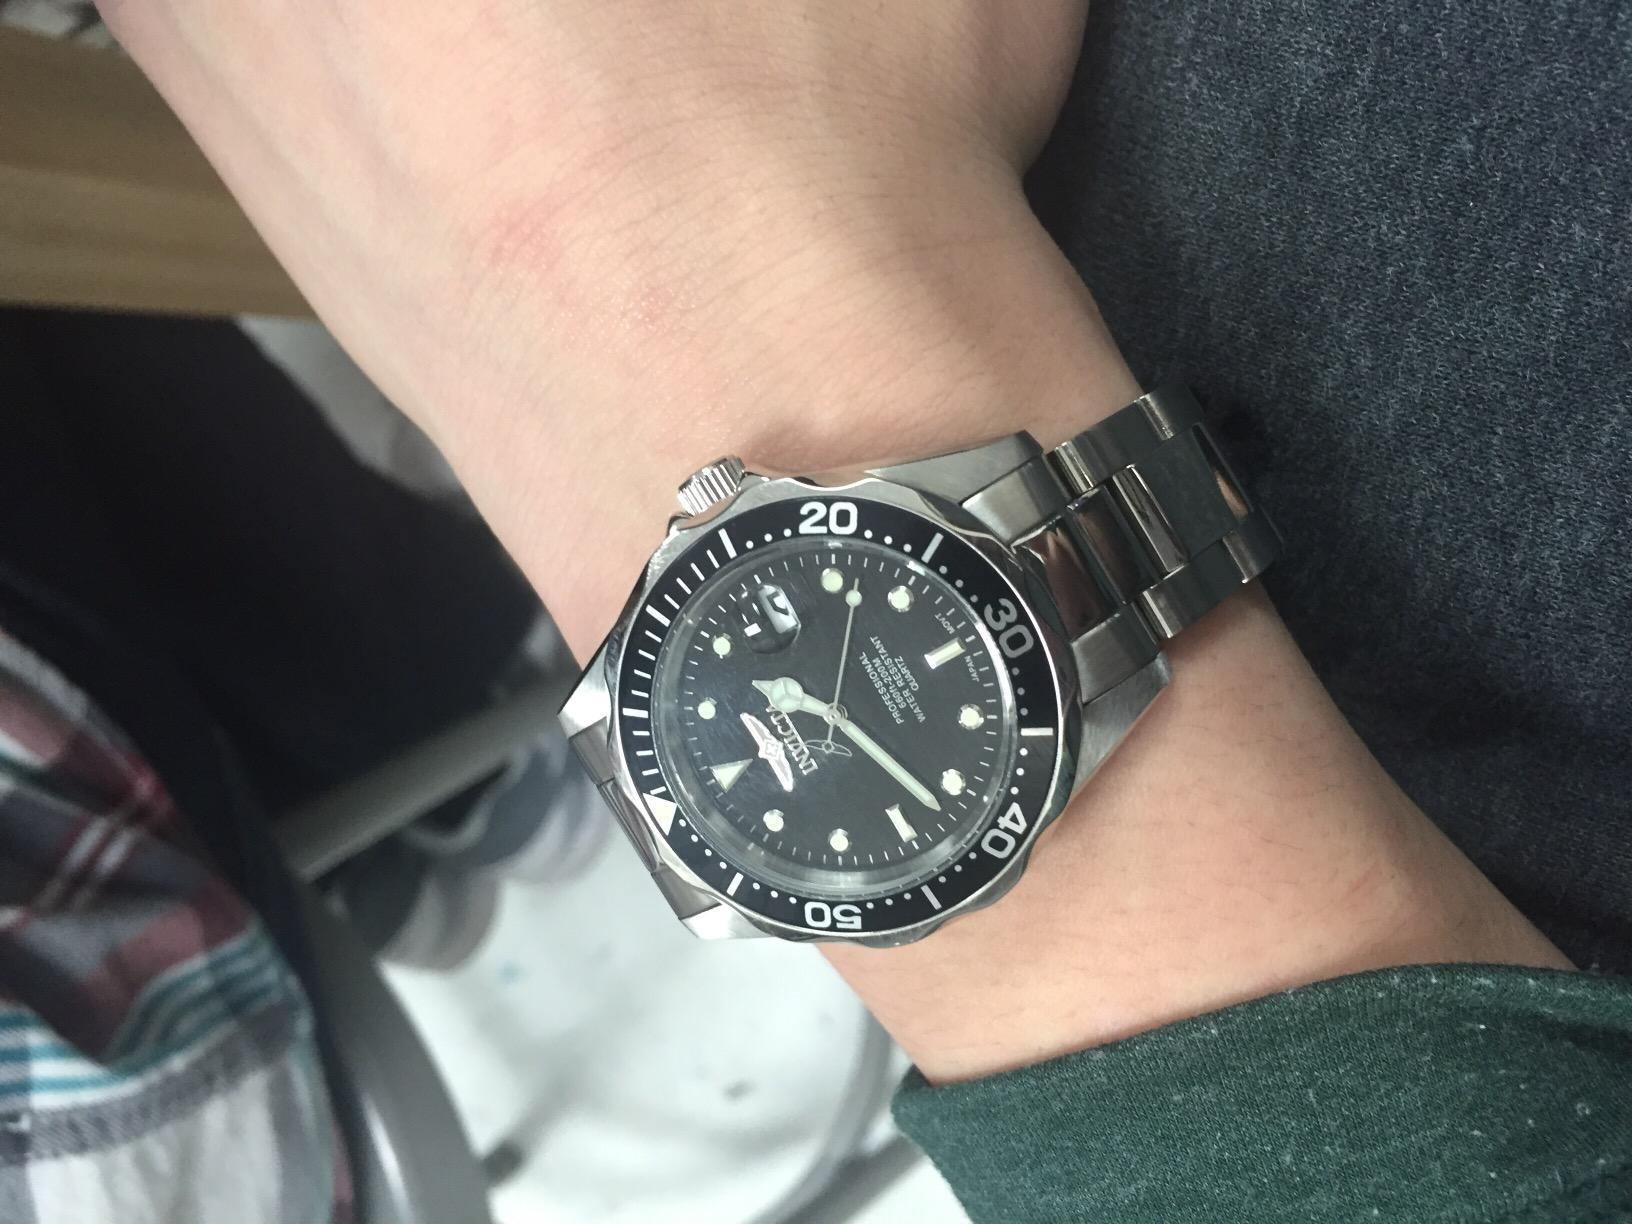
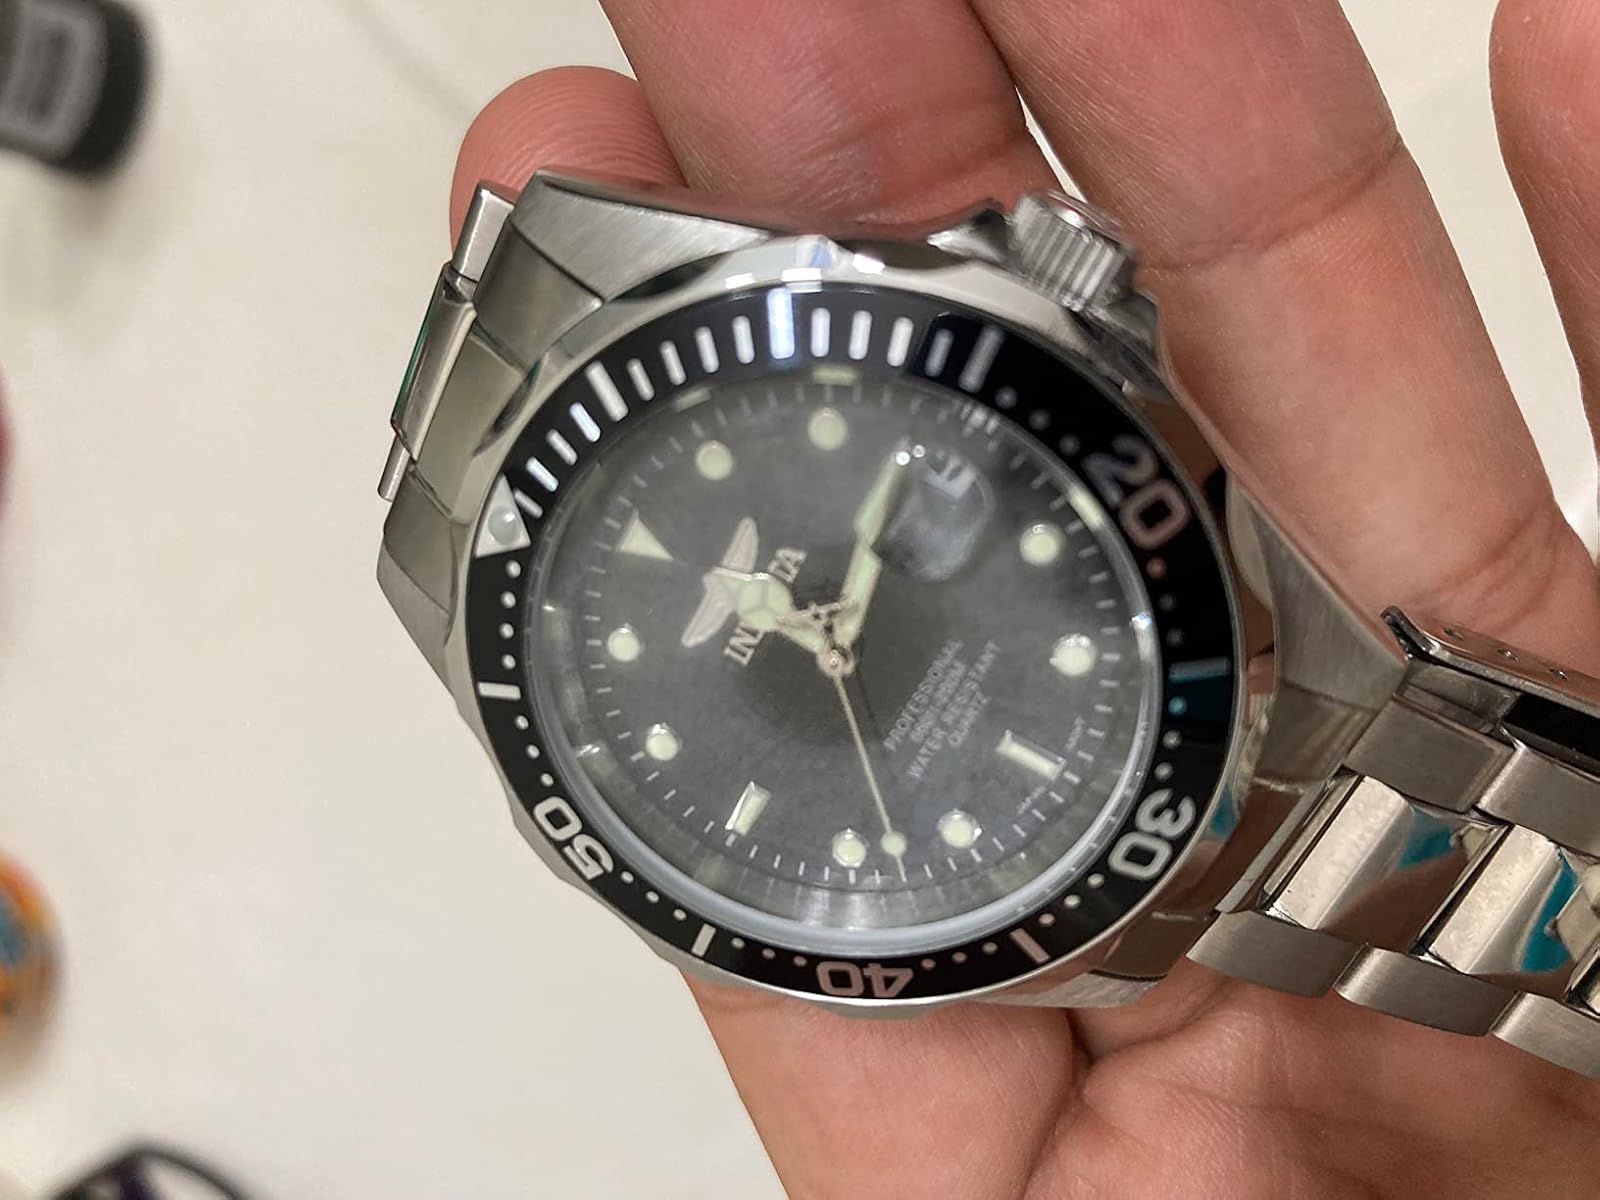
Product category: accessories_watch
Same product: yes